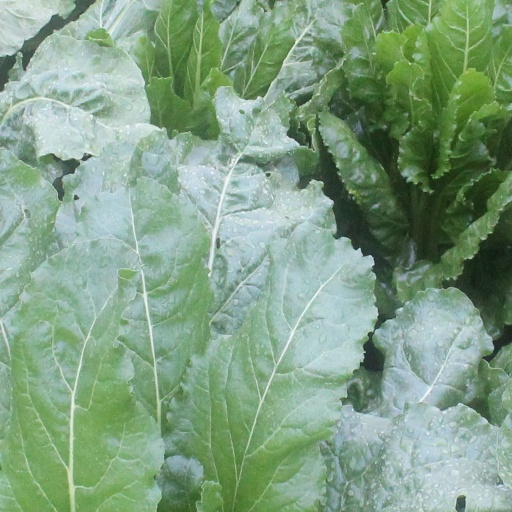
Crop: sugar beet